Alphonse Massamba-Débat

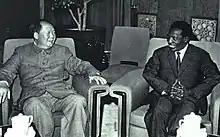
Massamba-Débat meeting with Mao Zedong in 1964.

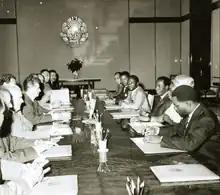
Massamba-Débat meeting with Romania's Nicolae Ceaușescu, 1968

The government of Massamba-Débat attempted to undertake a political economic strategy of "scientific socialism." By July 1964 Massamba-Débat's government had declared one-party rule under the National Movement of the Revolution and a campaign of nationalizations began. Internationally Massamba-Débat aligned his country with the USSR and Communist China and he allowed nominally communist guerrillas to base themselves on Congolese territory.